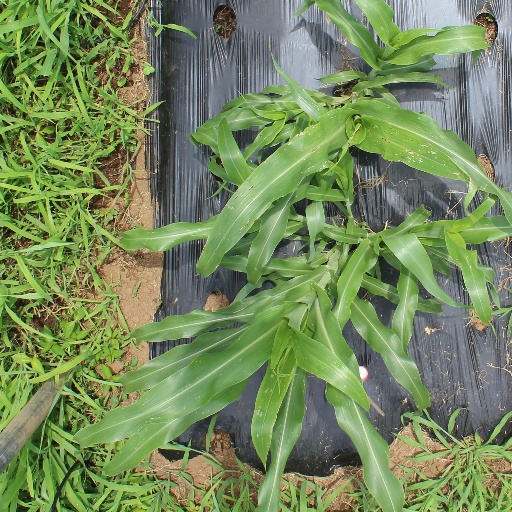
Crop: sorghum